Patrick Cleary

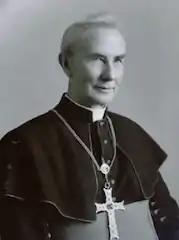
Bishop Patrick Cleary

Patrick Cleary (3 March 1886 – 23 October 1970) was an Irish missionary priest who served as Bishop of the Roman Catholic Diocese of Nancheng, China. An educator, he established a seminary in Nancheng. In 1949, the People's Republic of China was established, which was resistant to foreigners and western religion. He continued to run the mission until 1952, when he was imprisoned and then expelled from China. He returned to Ireland where he returned to teaching at St Columban's College seminary.